Bandar Abbas

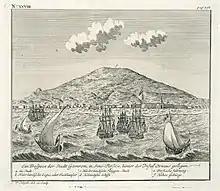
Prospect of "Gamron", c. 1740

In 1625, a combined Anglo-Dutch fleet attacked the Portuguese at Bandar Abbas and took control of the trade posts. Soon, the Dutch East India Company outcompeted its English counterpart and eventually, from 1654 onwards, was in complete control of the local spice and silk trade, due to multiple English ships being taken, and the Action of 29 January 1654. The Dutch remained in complete control until 1765.